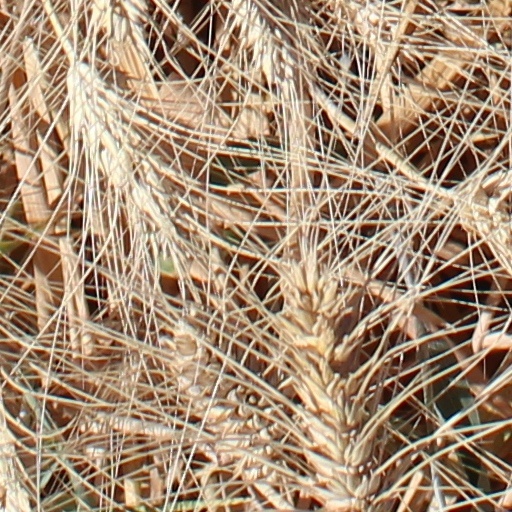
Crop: wheat